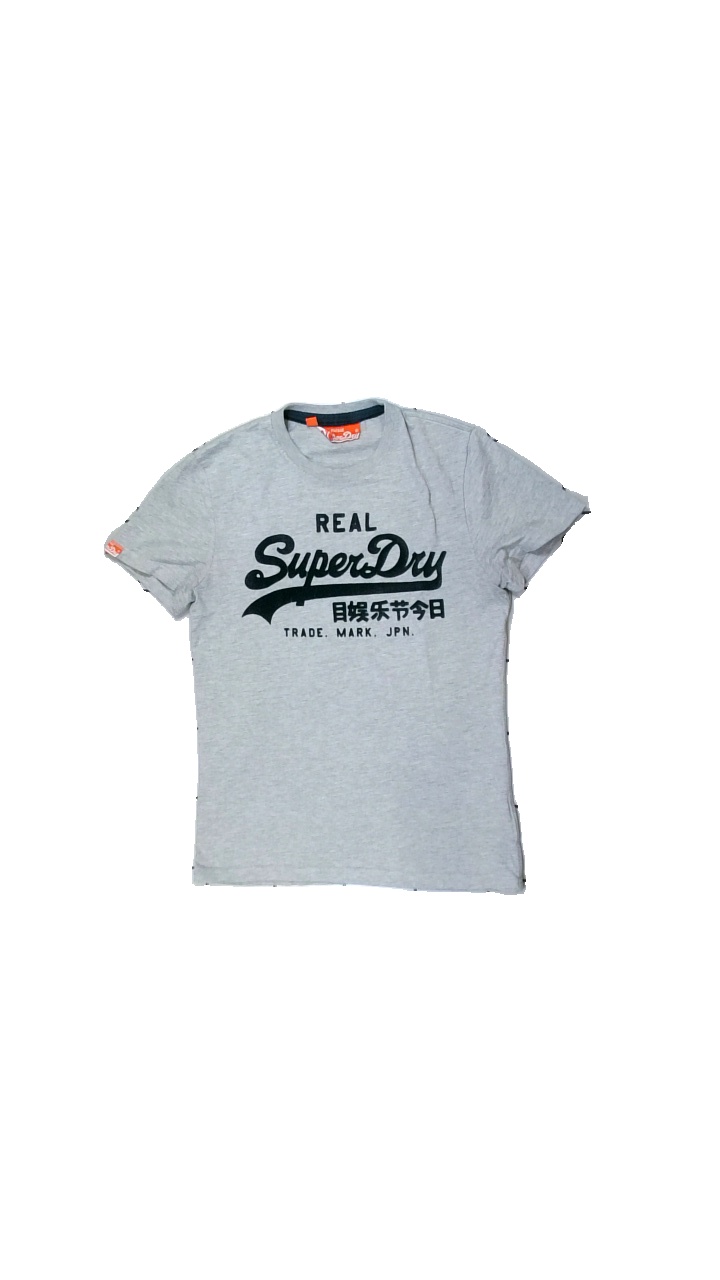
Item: T-shirt (Men)
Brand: Superdry
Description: Grey t-shirt
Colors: Grey, Black
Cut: Regular, C-collar
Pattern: Logo print
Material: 50% cotton, 50% polyester
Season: All
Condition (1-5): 3
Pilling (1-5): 4
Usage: Reuse
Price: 100-150